Elizabeth David

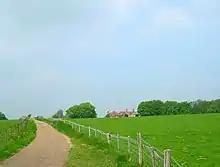
Grounds of Wootton Manor, David's family home

David was born Elizabeth Gwynne, the second of four children, all daughters, of Rupert Sackville Gwynne and his wife, the Hon Stella Gwynne, daughter of the 1st Viscount Ridley. Both parents' families had considerable fortunes, the Gwynnes from engineering and land speculation and the Ridleys from coal mining. Through the two families, David was of English, Scottish and Welsh or Irish descent and, through an ancestor on her father's side, also Dutch and Sumatran. She and her sisters grew up at Wootton Manor in Sussex, a seventeenth-century manor house with extensive, early twentieth-century additions by Detmar Blow. Her father, despite having a weak heart, insisted on pursuing a demanding political career, becoming Conservative MP for Eastbourne, and a junior minister in Bonar Law's government. Overwork, combined with his vigorous recreational pastimes, chiefly racing, riding, and womanising, brought about his death in 1924, aged 51.